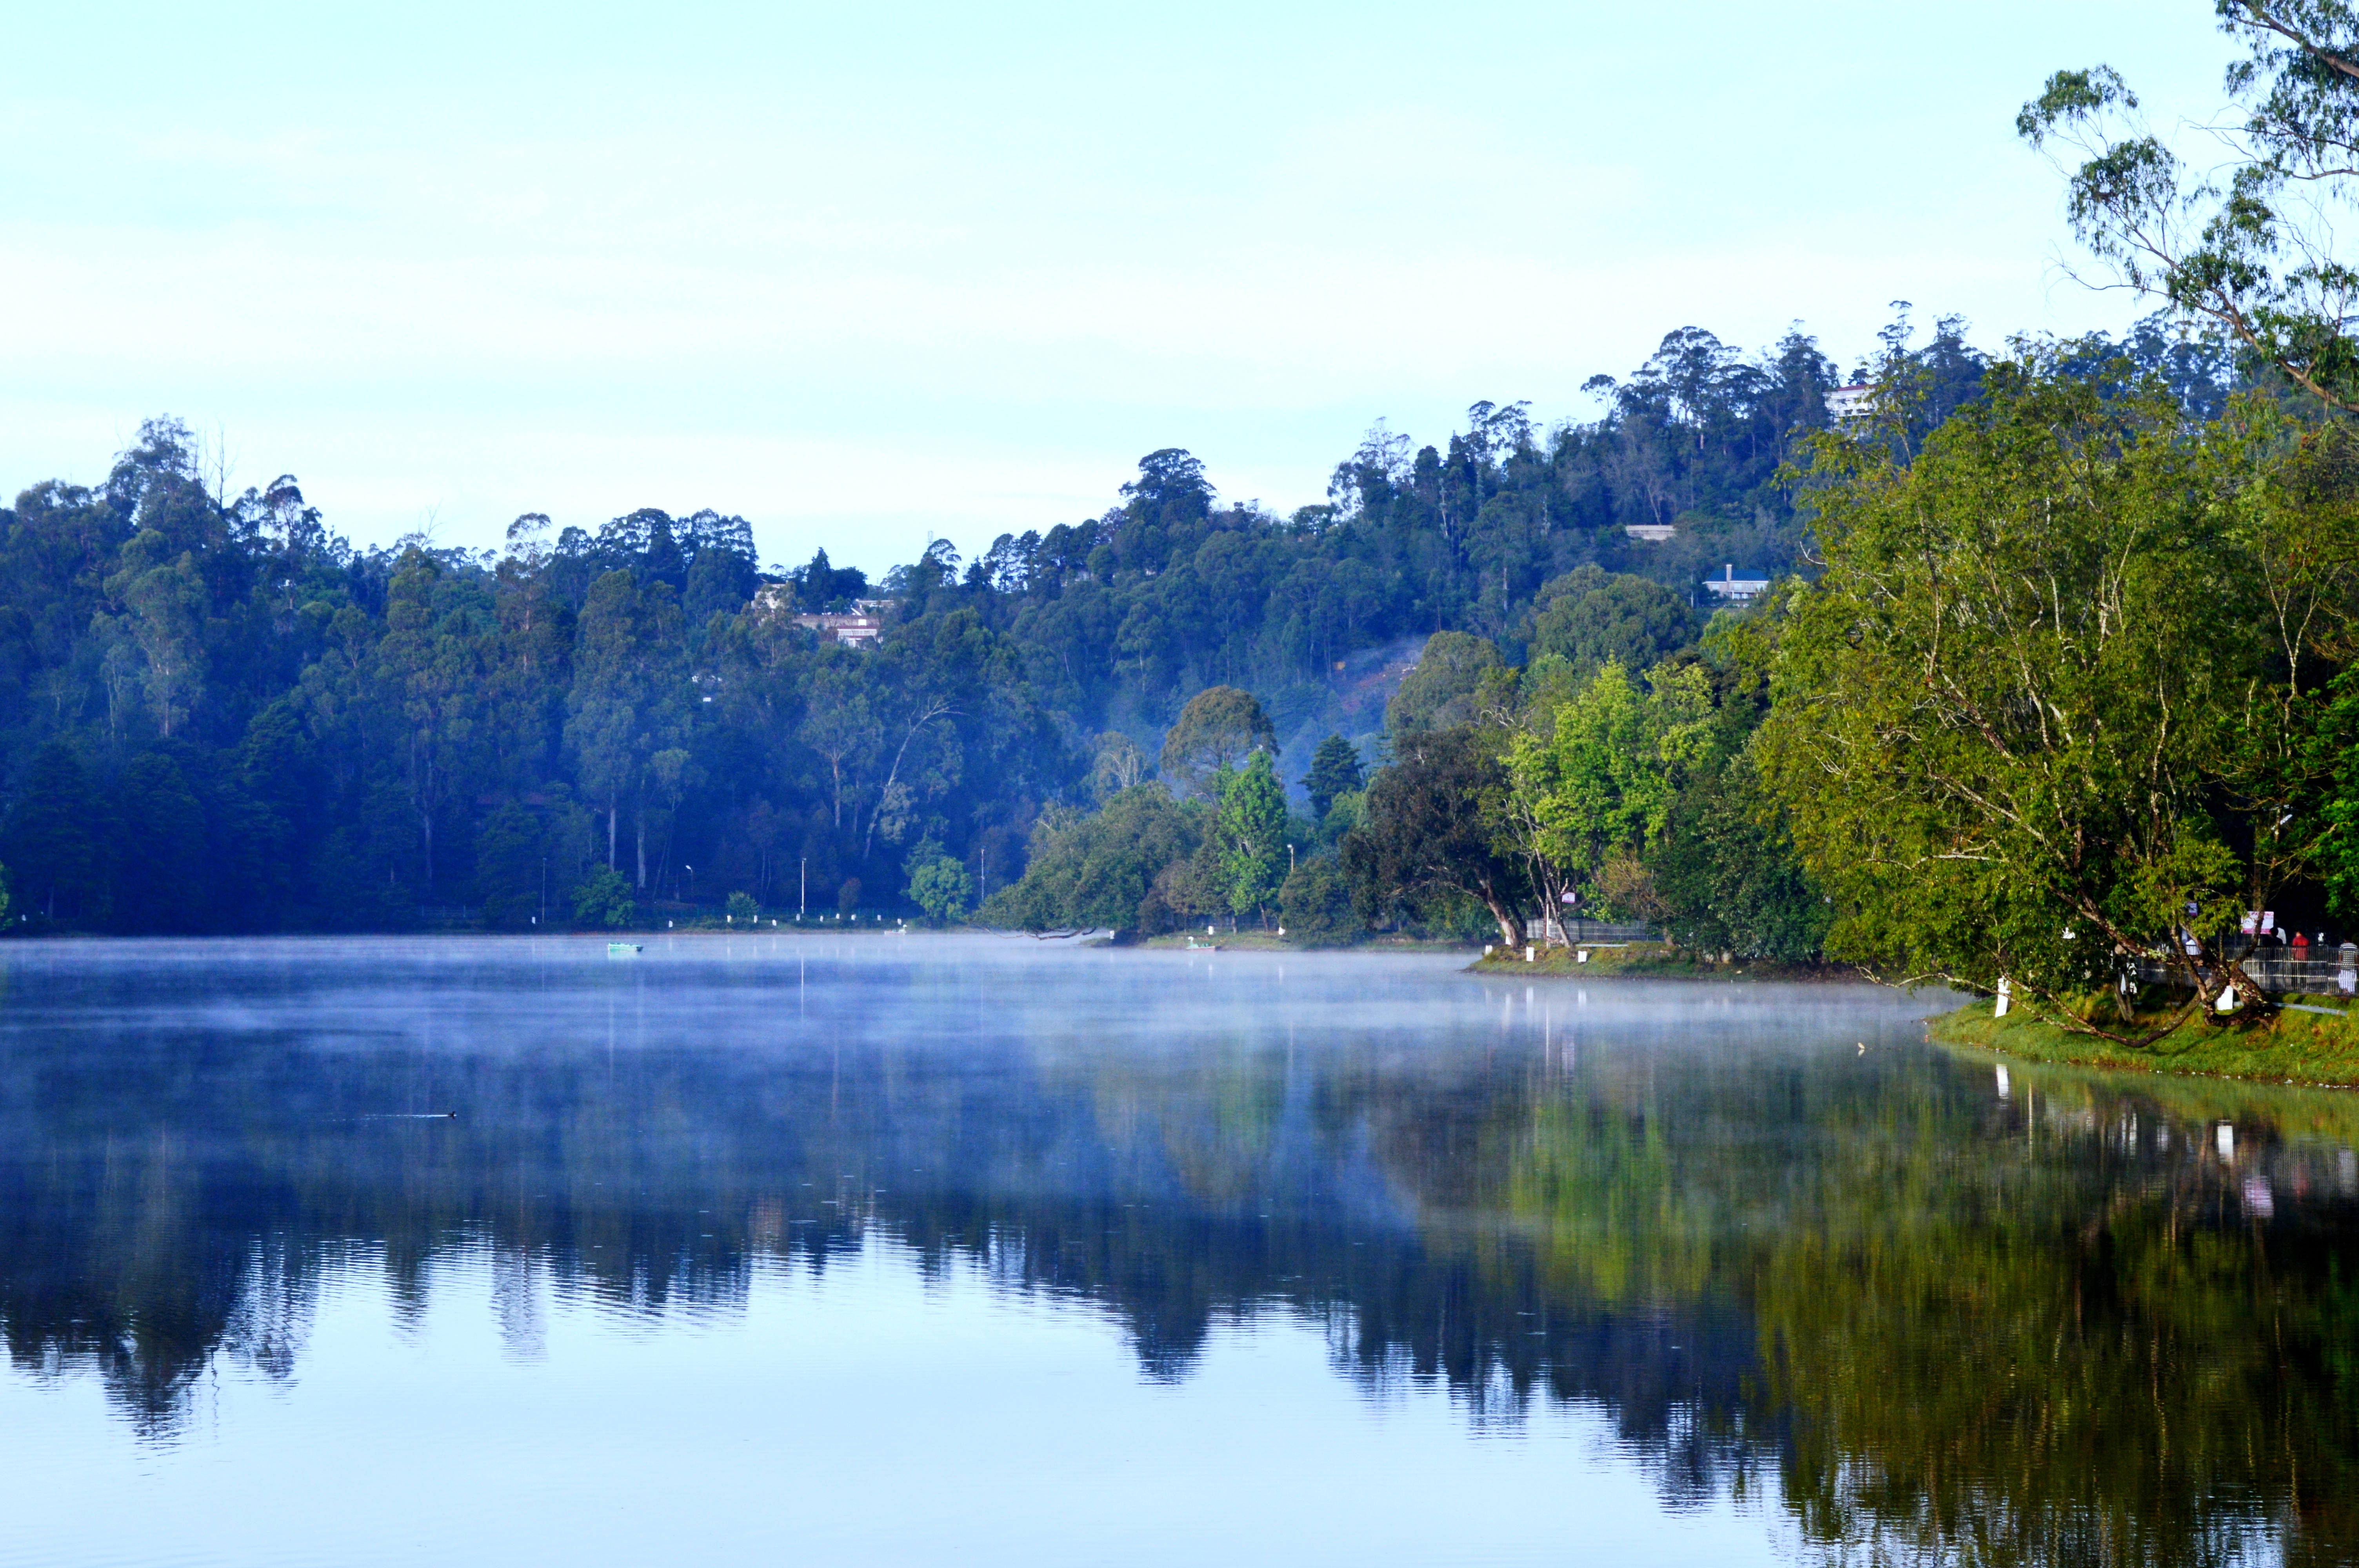
landscape, tree, water, nature, forest, wilderness, mountain, meadow, morning, lake, river, travel, pond, reflection, autumn, park, reservoir, body of water, india, loch, tamil nadu, atmospheric phenomenon